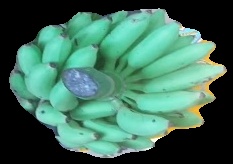
Variety: elakki-bale
Grade: grade2